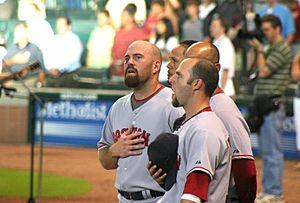
Kevin Edmund Youkilis, est un ancien joueur de troisième but et de premier but de baseball. Il évolue de 2004 à 2013 dans la Ligue majeure de baseball, jouant 9 de ses 10 saisons avec les Red Sox de Boston.